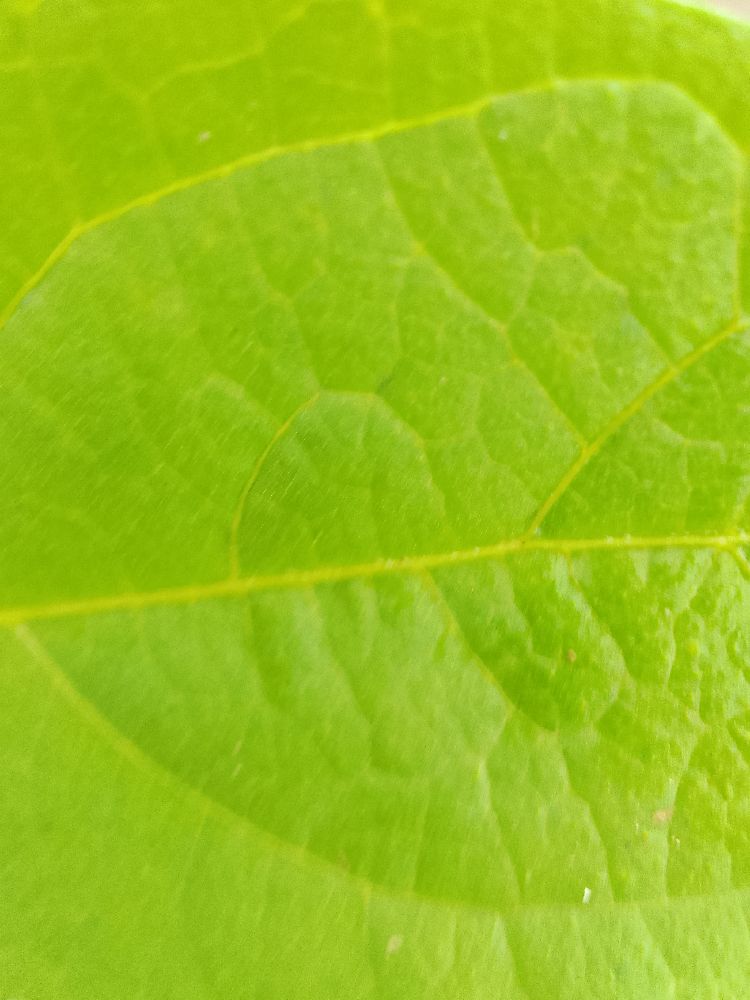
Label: healthy